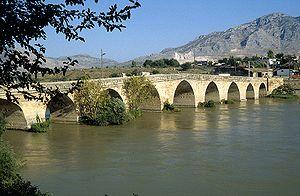
Cette liste de ponts romains ne comprend que des ponts encore existants ou dont les vestiges sont encore très discernables.
Le Ceyhan est un fleuve turc coupé par le Barrage de Menzelet. Le Ceyhan arrose la ville de Ceyhan.
Mopsueste ou Mopsus, Mamistra, Mopsucrenae, est une ville antique de Cilicia Campestris sur le Pyramos, fleuve coulant à 20 km d'Antioche de Cilicie. La ville s'est appelée Misis, et s’appelle Yakapinar depuis les années 1960.